The Man in the Funny Suit

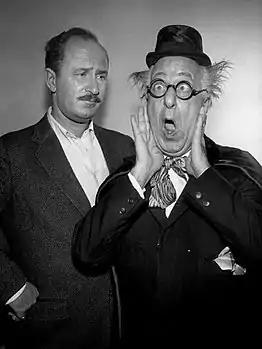
Keenan and Ed Wynn are seen in this photo from the program.

The Man in the Funny Suit is a television drama, originally broadcast on 15 April 1960 on "Westinghouse Desilu Playhouse", detailing the agony endured by actor Keenan Wynn while helping his co-star, father and comedian Ed Wynn, play a serious role in the original television production of Rod Serling's "Requiem for a Heavyweight", which had aired in 1956 on "Playhouse 90".